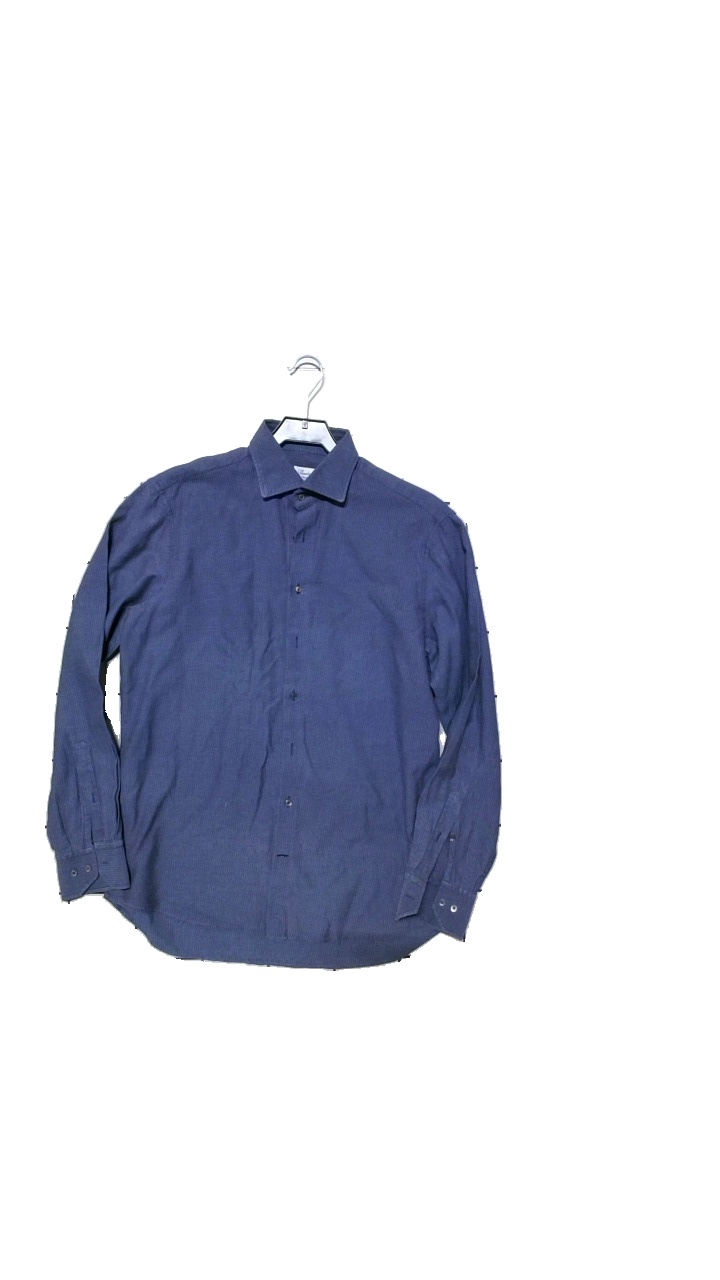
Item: Shirt (Men)
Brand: Stenströms (skjorta)
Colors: Blue
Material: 100% cotton
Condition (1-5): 4
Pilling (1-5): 5
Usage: Reuse
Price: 50-100